Mein Teil

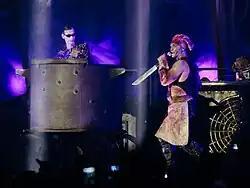
Lorenz (left) and Lindemann during a live performance of "Mein Teil" in 2012.

It debuted in three consecutive concerts for members of the fan club, in October 2004. This song is one of the most notable live performances of the 2004–2005 "Reise, Reise" tour. From the central backstage access, Till Lindemann appears pulling a giant cooking pot. He is dressed as a blood-stained chef holding a microphone with a large, real cooking knife attached to the end. Keyboardist Christian "Flake" Lorenz appears in the pot, with metal cylinders attached to his arms and legs, and plays the keyboard during the song. After the second chorus, Till takes a flamethrower and roasts the bottom of the pot, "cooking" Flake. Flake escapes from the pot and starts running around the stage with flames erupting from his arms and legs, while chased by a knife-wielding Till.